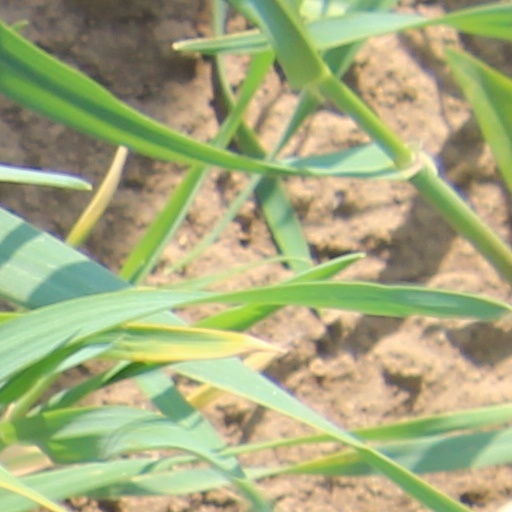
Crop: wheat